Trieste

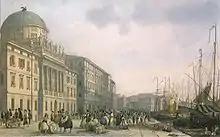
Palazzo Carciotti in Trieste,

In the following decades, Trieste was briefly occupied by troops of the French Empire during the Napoleonic Wars on several occasions, in 1797, 1805 and 1809. From 1809 to 1813, Trieste was annexed into the Illyrian Provinces, interrupting its status of free port and losing its autonomy. The municipal autonomy was not restored after the return of the city to the Austrian Empire in 1813. Following the Napoleonic Wars, Trieste continued to prosper as the Free Imperial City of Trieste, a status that granted economic freedom, but limited its political self-government. The city's role as Austria's main trading port and shipbuilding centre was later emphasised by the foundation of the merchant shipping line Austrian Lloyd in 1836, whose headquarters stood at the corner of the Piazza Grande and Sanità (today's Piazza Unità d'Italia). By 1913, Austrian Lloyd had a fleet of 62 ships totalling 236,000 tonnes. With the introduction of constitutionalism in the Austrian Empire in 1860, the municipal autonomy of the city was restored, with Trieste becoming capital of the Austrian Littoral crown land.